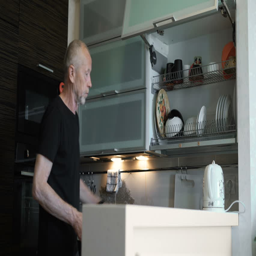
an older man retired , spends time in the kitchen of his house